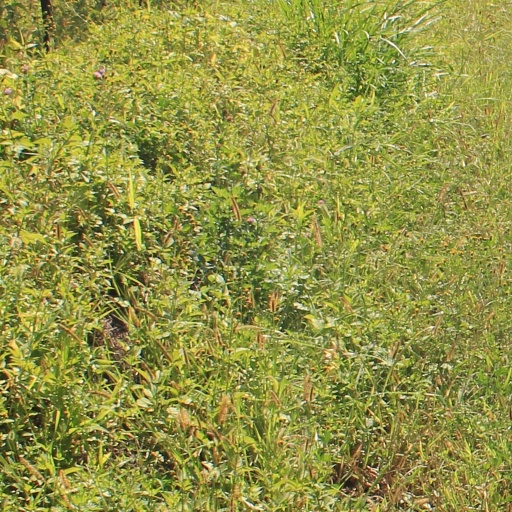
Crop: grape